2010 Russian wildfires

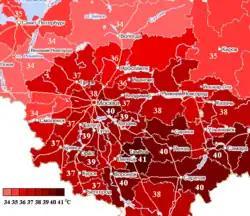
Temperatures on 31 July 2010.

After weeks without rain, heavy downpours soaked Moscow and nearby areas, bringing further relief to the extended heat wave. However, in Sarov, about east of Moscow, a new fire started near the country's top nuclear research center. Earlier in August, radioactive and explosive materials were moved out of the facility due to the threat of fires; however, they were later returned when the threat lessened. Over 3,400 firefighters were battling the blaze and were being assisted by a special firefighting train.